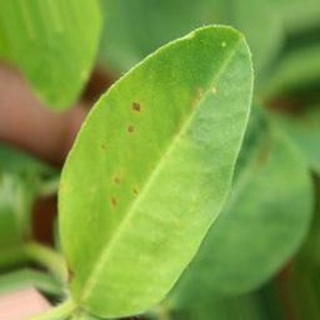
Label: groundnut_early_leaf_spot